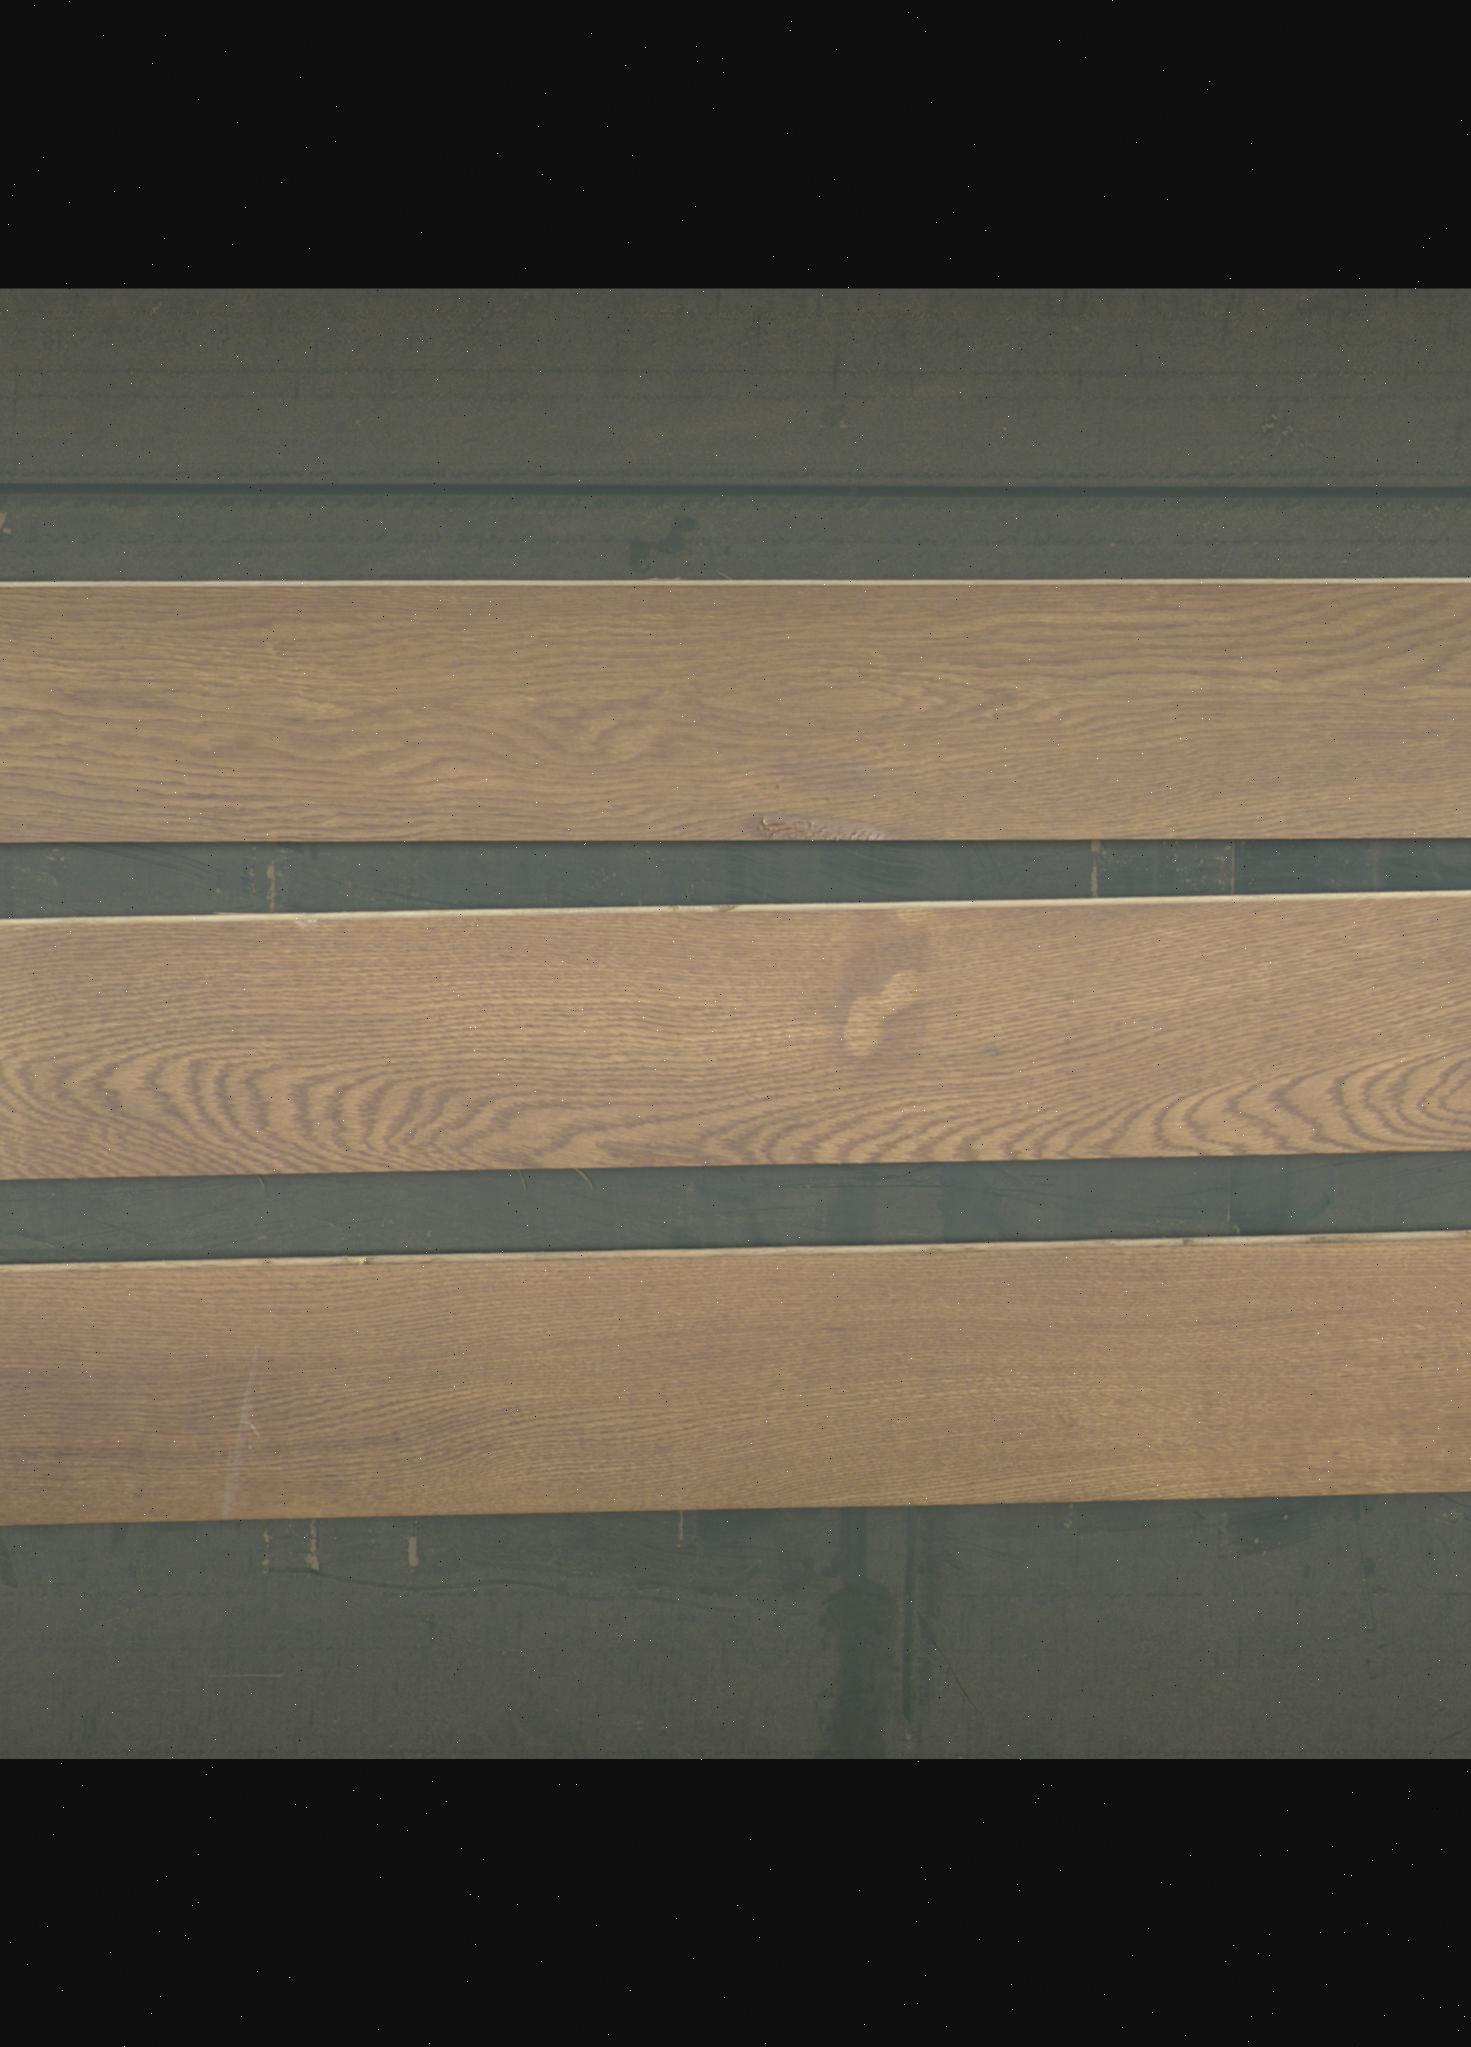
Label: mixers